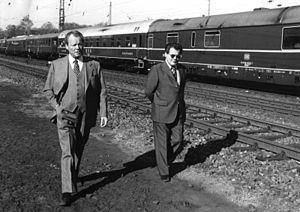
Günter Guillaume était un agent secret est-allemand infiltré au sein du bureau du chancelier fédéral de l'Allemagne de l'Ouest. Il a été démasqué en 1974, provoquant l'affaire d'espionnage la plus importante de l'histoire de la RFA : l’affaire Guillaume, qui a été une des causes de la démission du chancelier Willy Brandt, dont il était proche conseiller de 1972 à 1974.